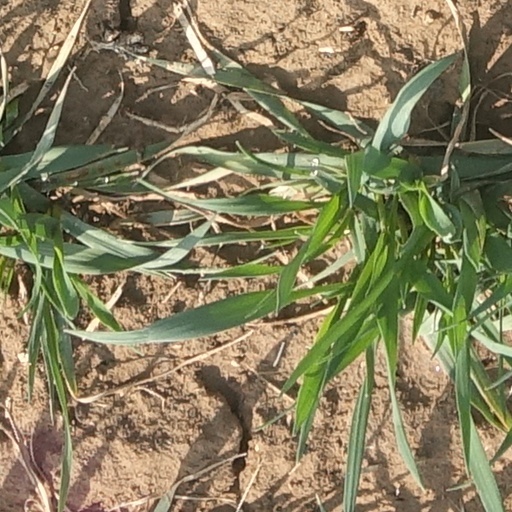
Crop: wheat